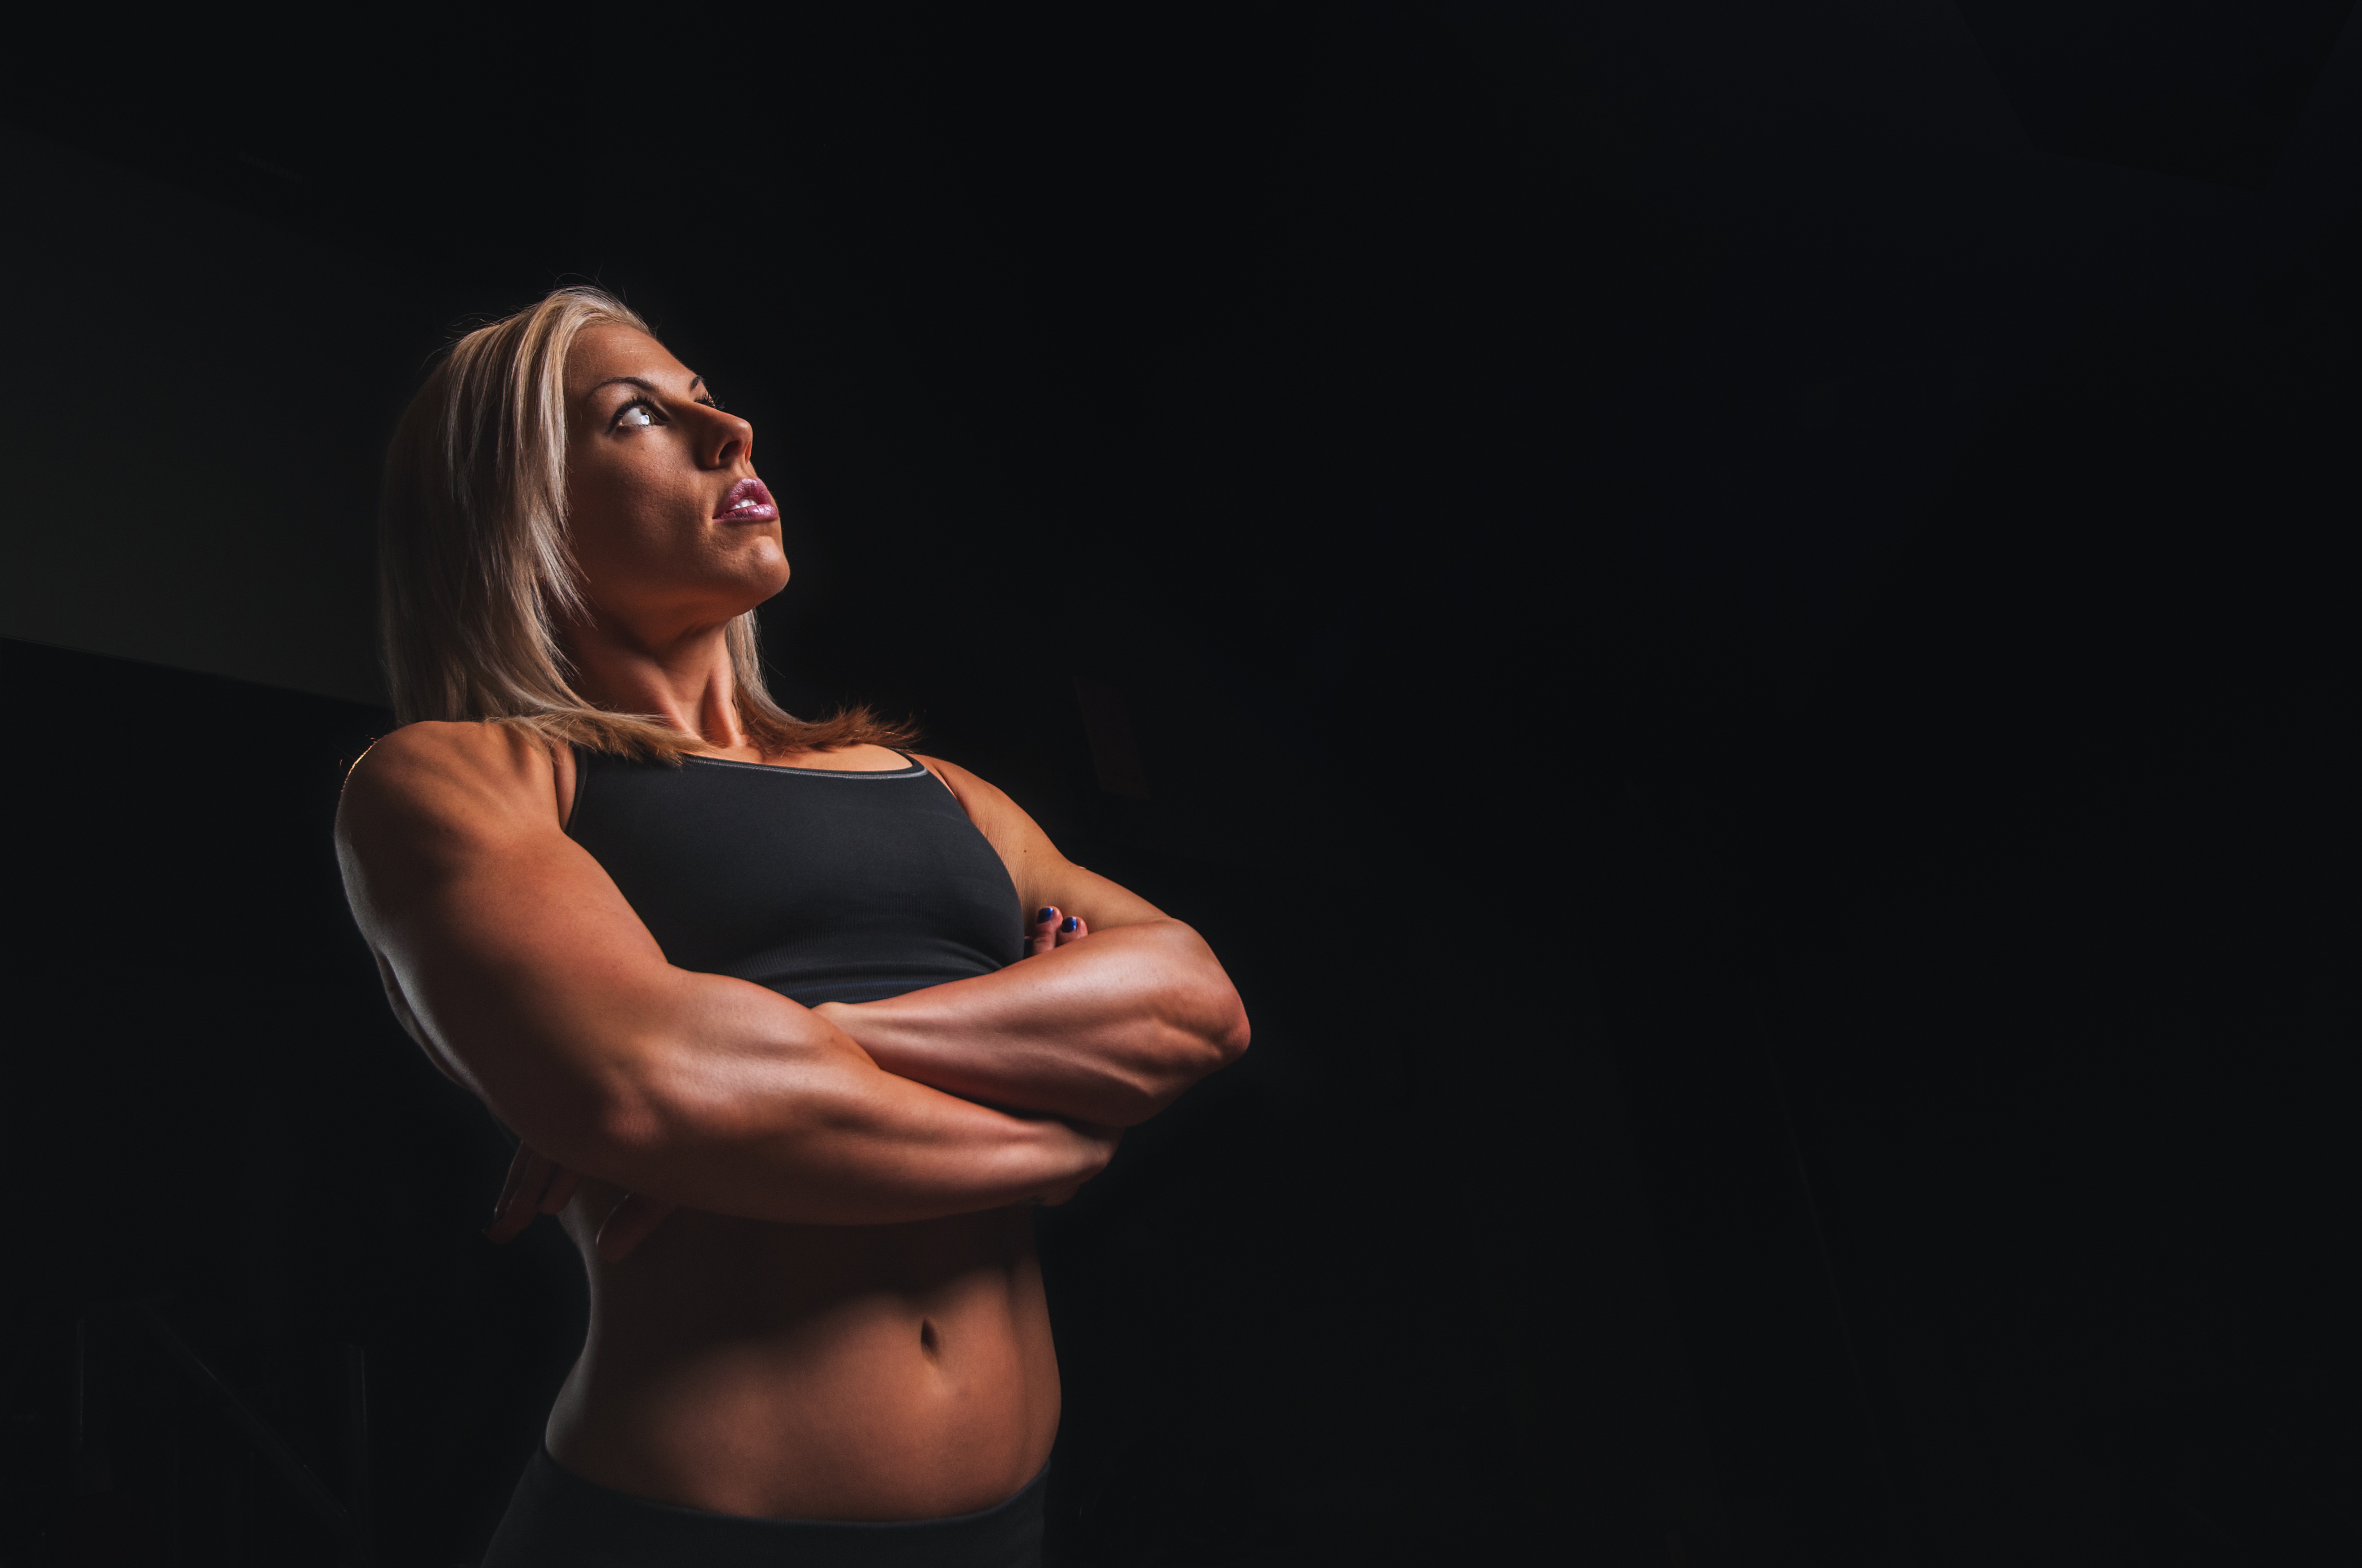
person, woman, sport, female, dance, model, young, training, studio, darkness, exercise, lifestyle, healthy, arm, blonde, fitness, gym, muscular, workout, muscle, performance art, power, arms, body, fit, strong, athlete, active, strength, performing arts, photo shoot, sense, modern dance, concert dance